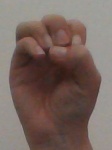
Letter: ha